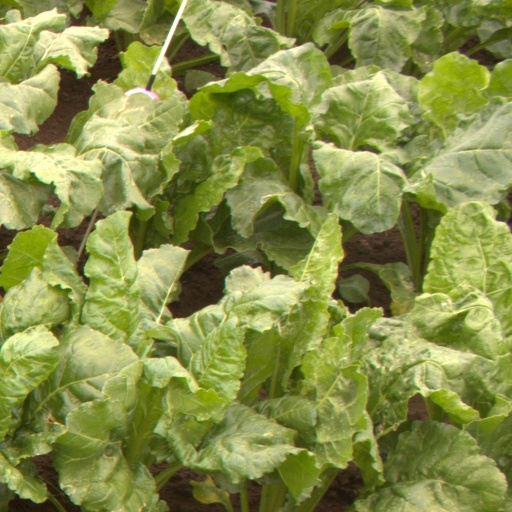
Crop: sugar beet